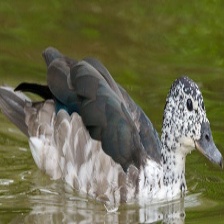
Species: KNOB BILLED DUCK
Scientific name: SARKIDIORNIS MELANOTOS
ImageNet parent category: drake